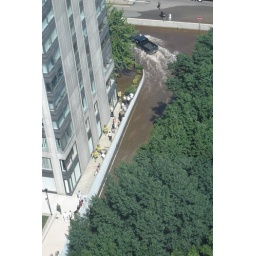
This is the view we had from the 22nd floor of Gateway Three of the flooded street in front of Gateway One today.